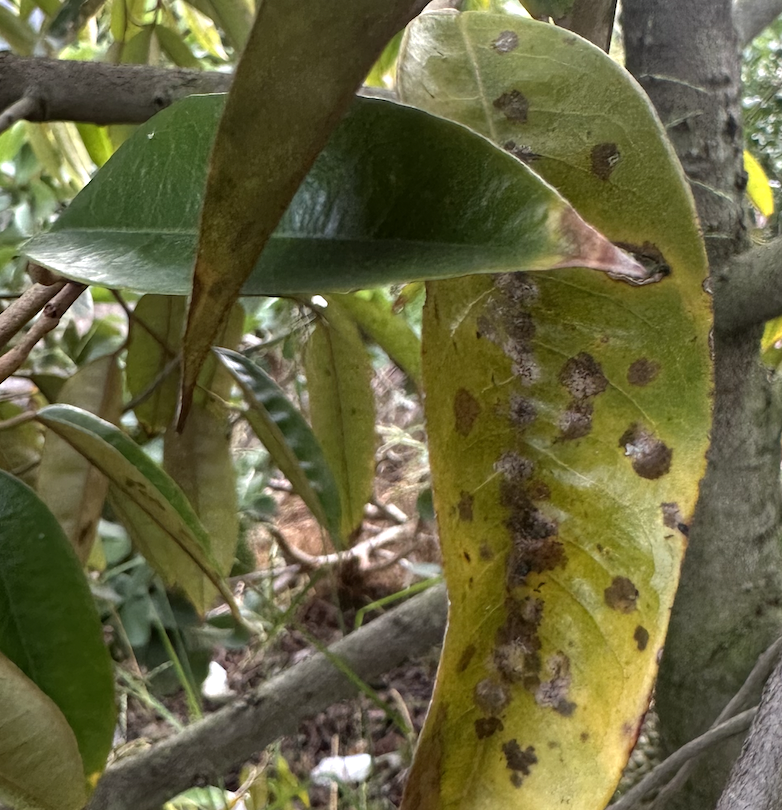
Label: stem_blight